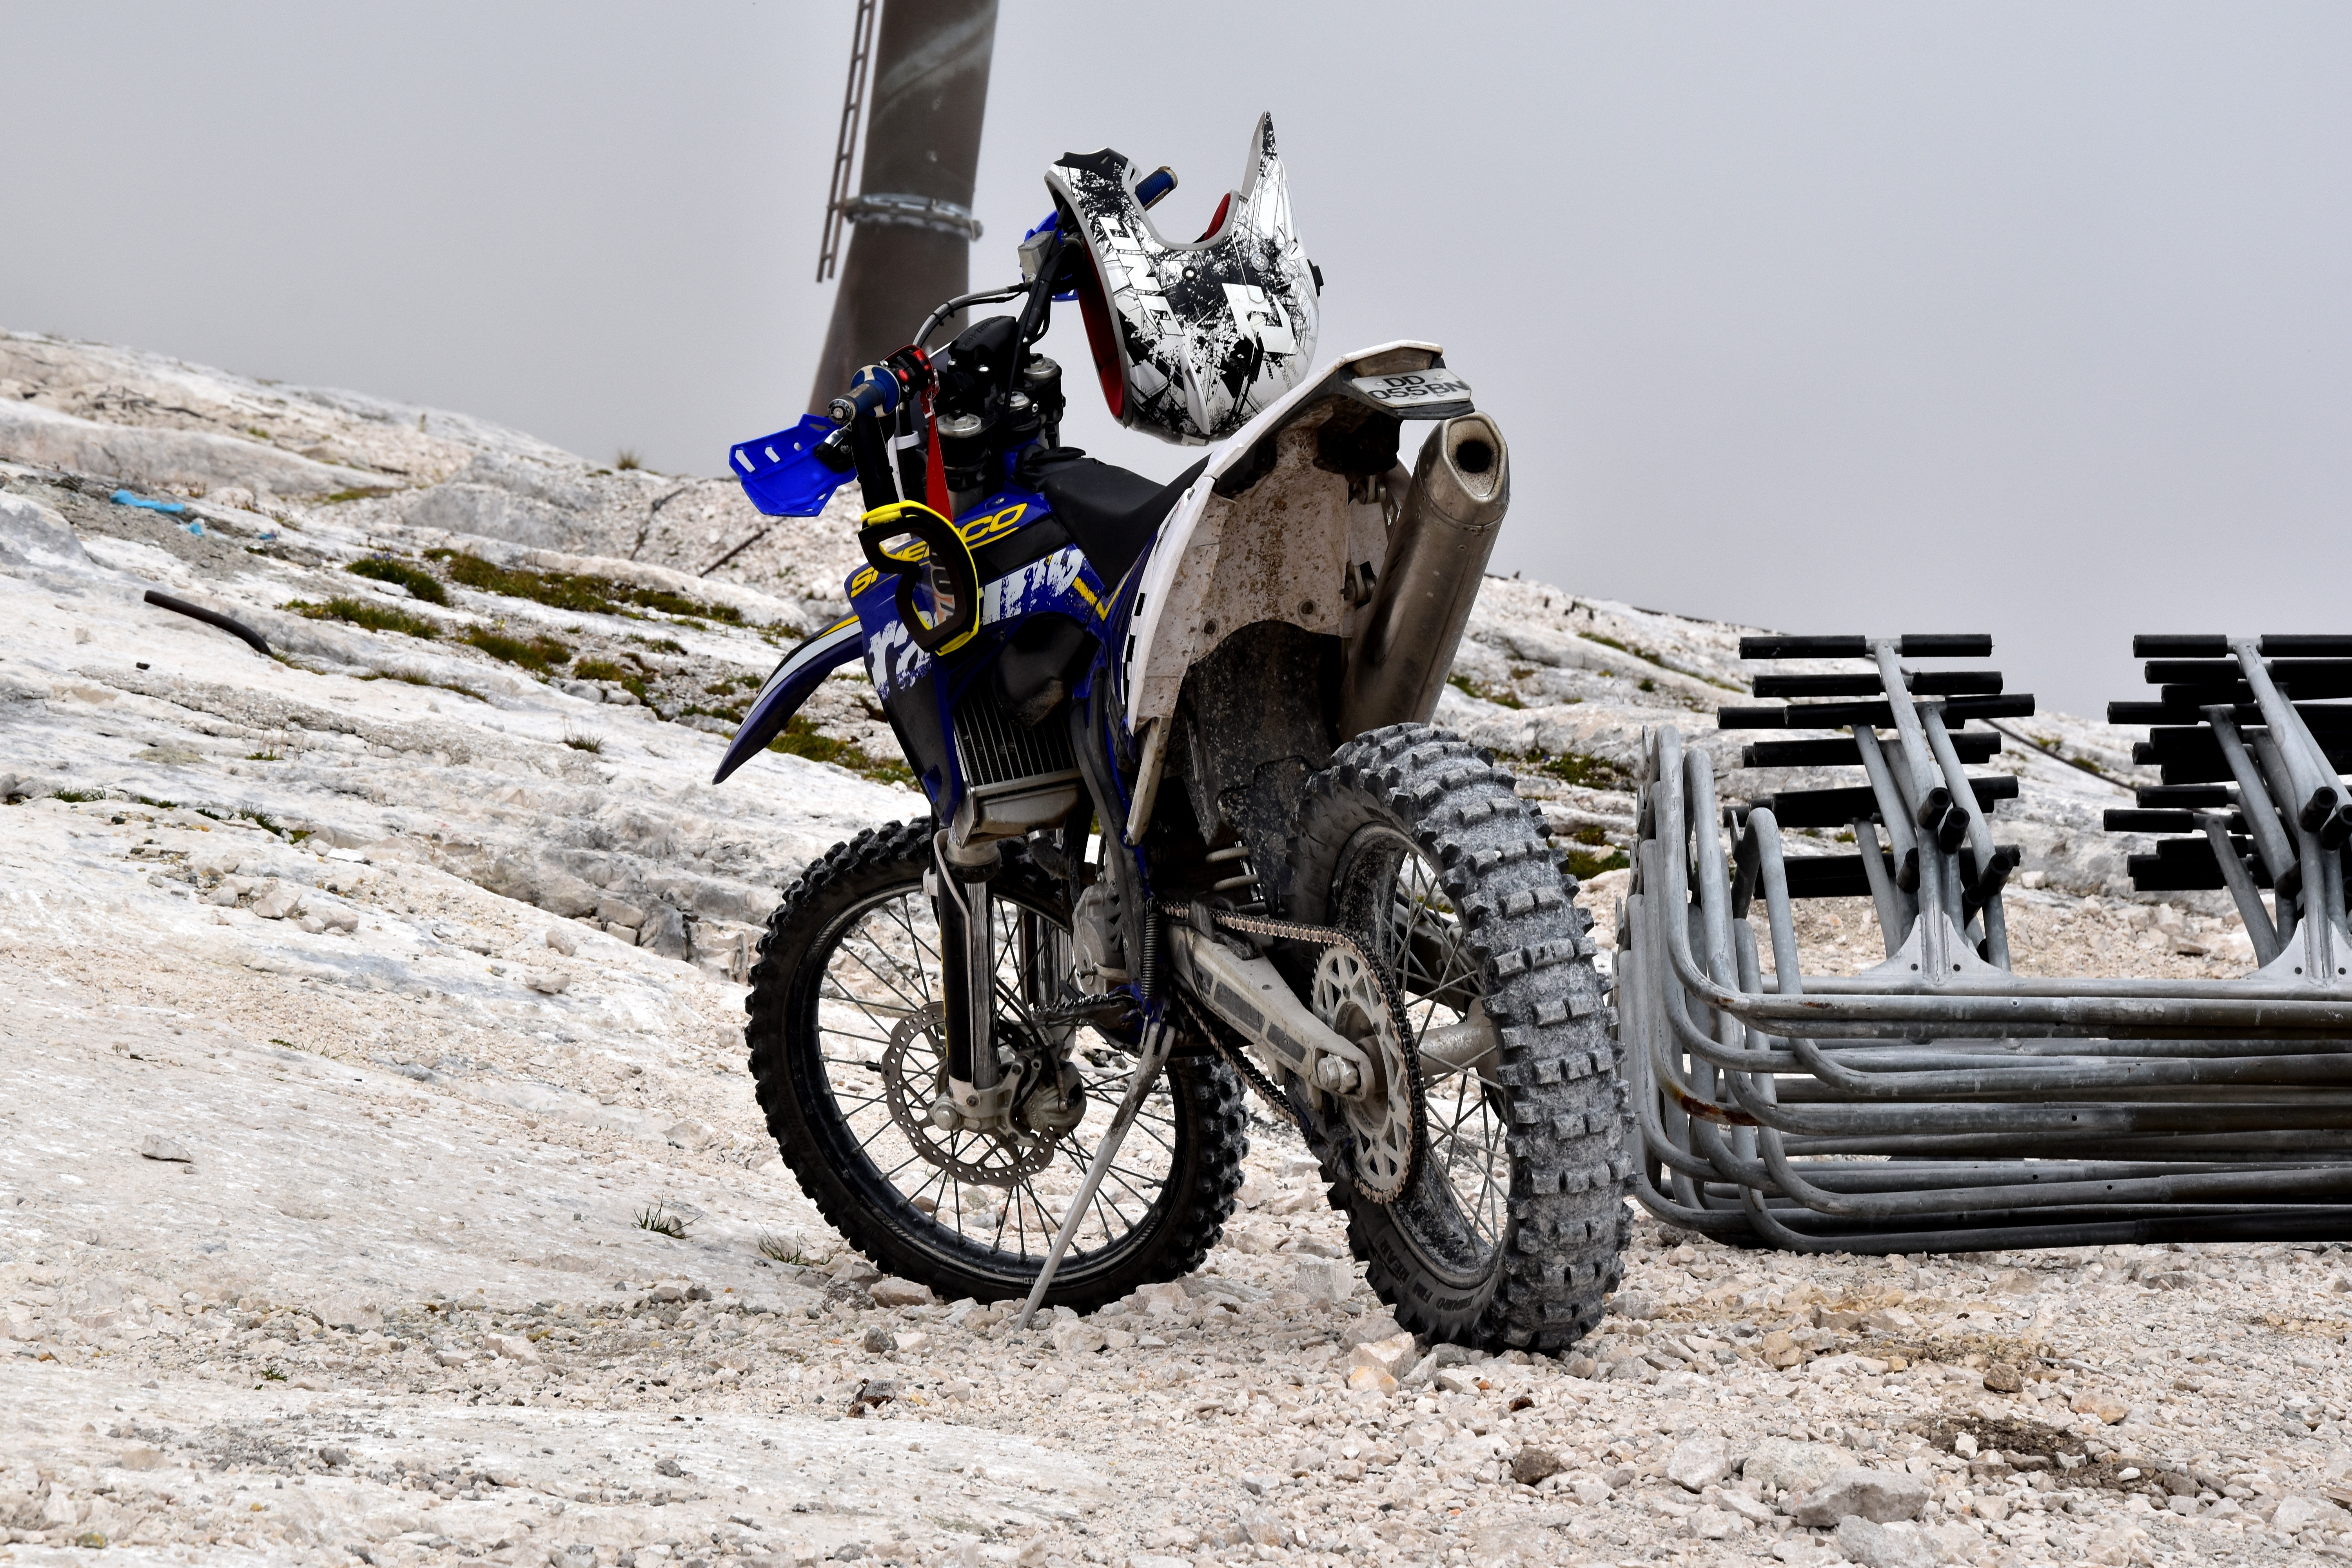
car, vehicle, motorcycle, motocross, extreme sport, racing, motorsport, enduro, freestyle motocross, motorcycling, motorcycle racing, automobile make, off roading, stunt performer, endurocross, dirt track racing